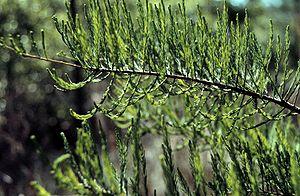
Le Cyprès des marais ou Cyprès des étangs est un conifère à feuilles caduques d'origine nord-américaine. Il se différencie du Cyprès chauve par des branches latérales ascendantes, qui retombent à leur extrémité chez le cultivar Nutans.